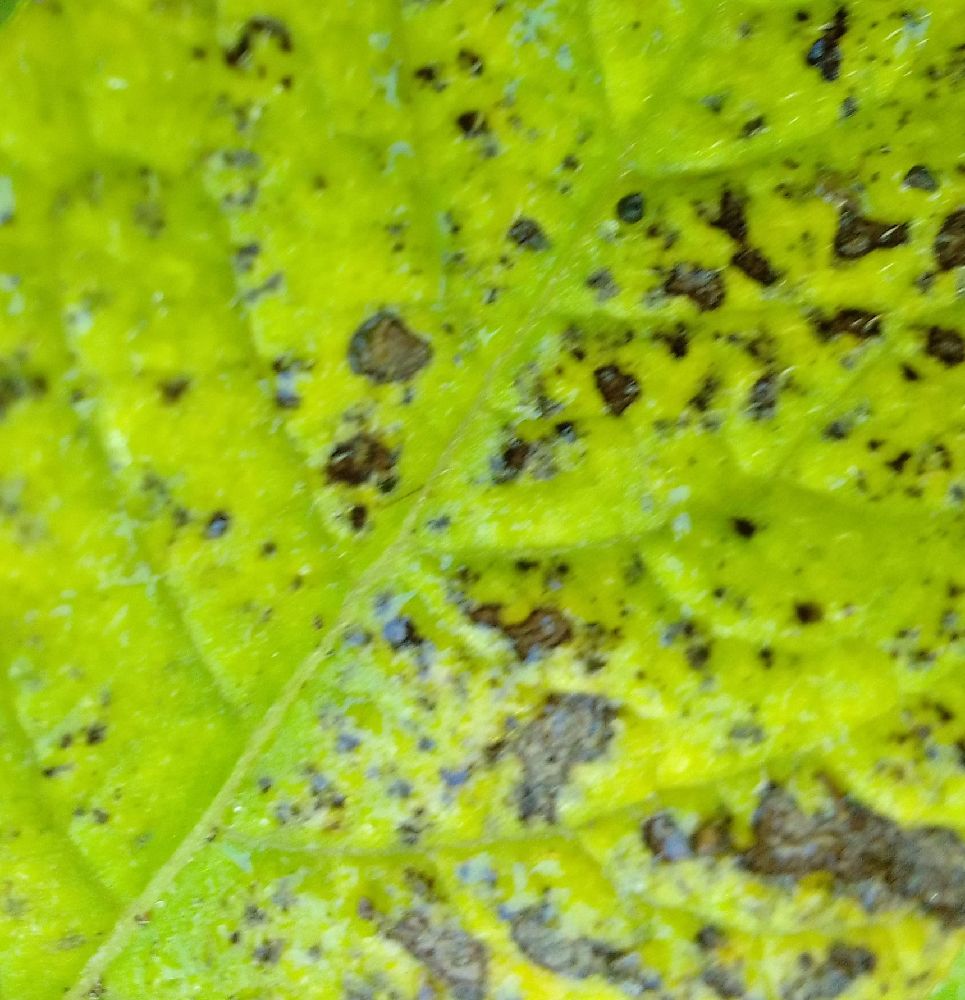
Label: Early blight